Del Monte Kitchenomics

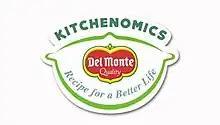
Title card

Del Monte Kitchenomics is a Philippine television cooking show broadcast by ABS-CBN, GMA Network and GMA News TV. Sponsored by Del Monte Foods, it premiered in 1989 in ABS-CBN's morning line up. The show concluded in 2015.